Sibirotitan

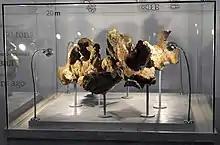
Sacrum on display in Tomsk State University

The material assigned to "Sibirotitan" was found in the Shestakovo 1 locality of the Ilek Formation, deposited in a cliff on the Kiya River's right bank, near Shestakovo Village in Kemerovo Province, West Siberia, Russia. Vertebrate remains were first recovered in 1953, and larger dinosaur fossils were found later in the sixties. Definitive sauropod remains were first discovered during expeditions in 1994 and 1995. In 2002, a reasonably complete foot would be described by Russian vertebrate paleontologist Alexander Averianov and colleagues; there was insufficient material to name the taxon, but they identified it as a member of Titanosauriformes, noting teeth from the locality indicated possible brachiosaur identity, but that a caudal vertebra from a nearby locality indicated the presence of a titanosaur as well.